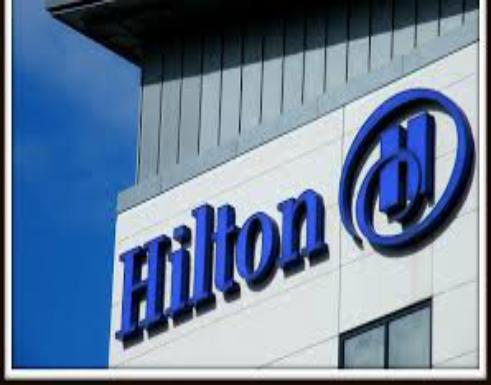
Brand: Hilton Worldwide-2
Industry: Others